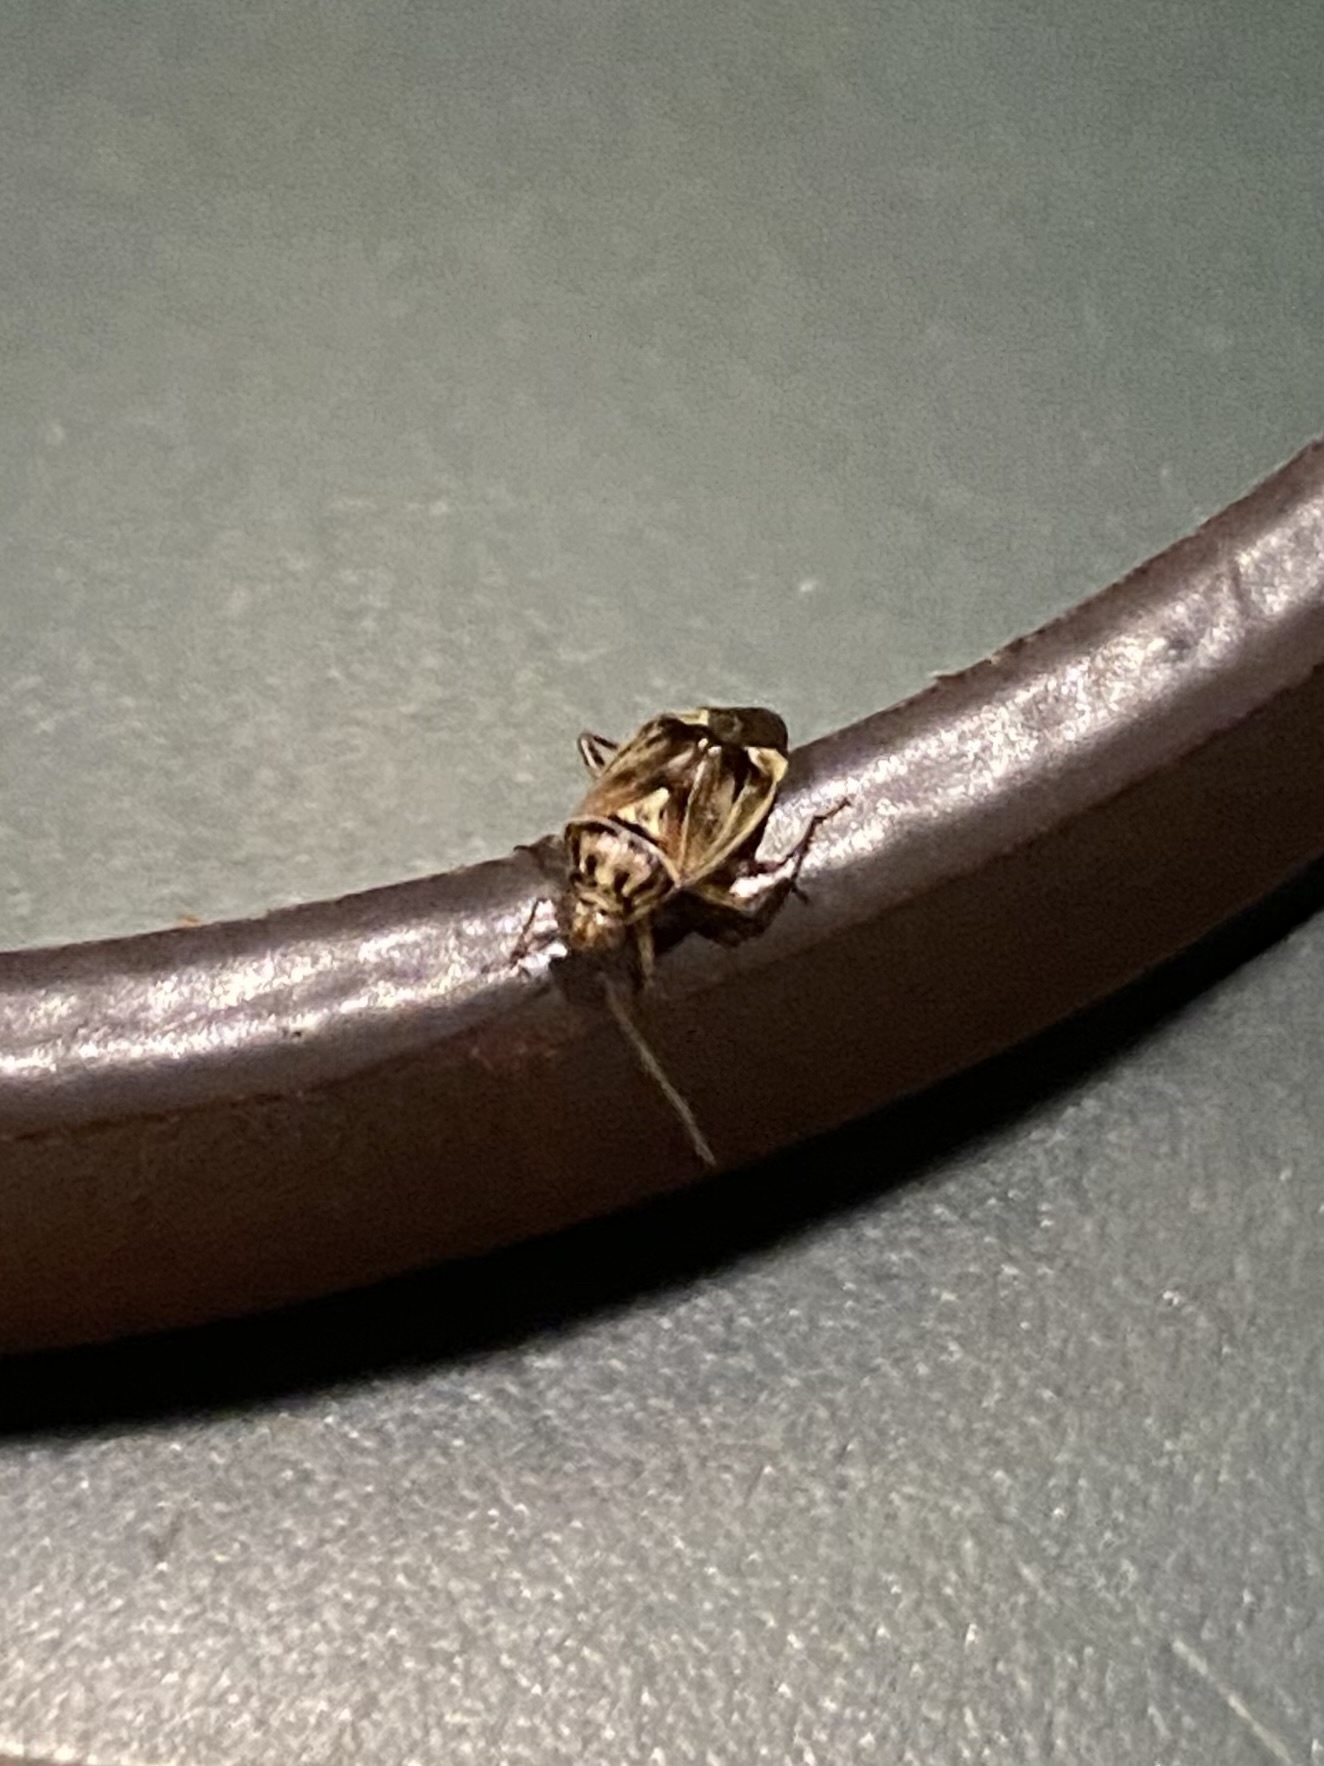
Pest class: lygus_bug